Gary Wilson (snooker player)

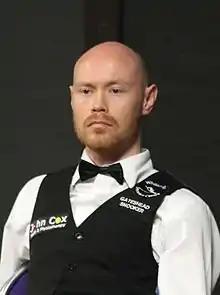
Wilson at the 2016 Paul Hunter Classic

Gary Wilson (born 11 August 1985) is an English professional snooker player from Wallsend in North Tyneside, Tyne and Wear.